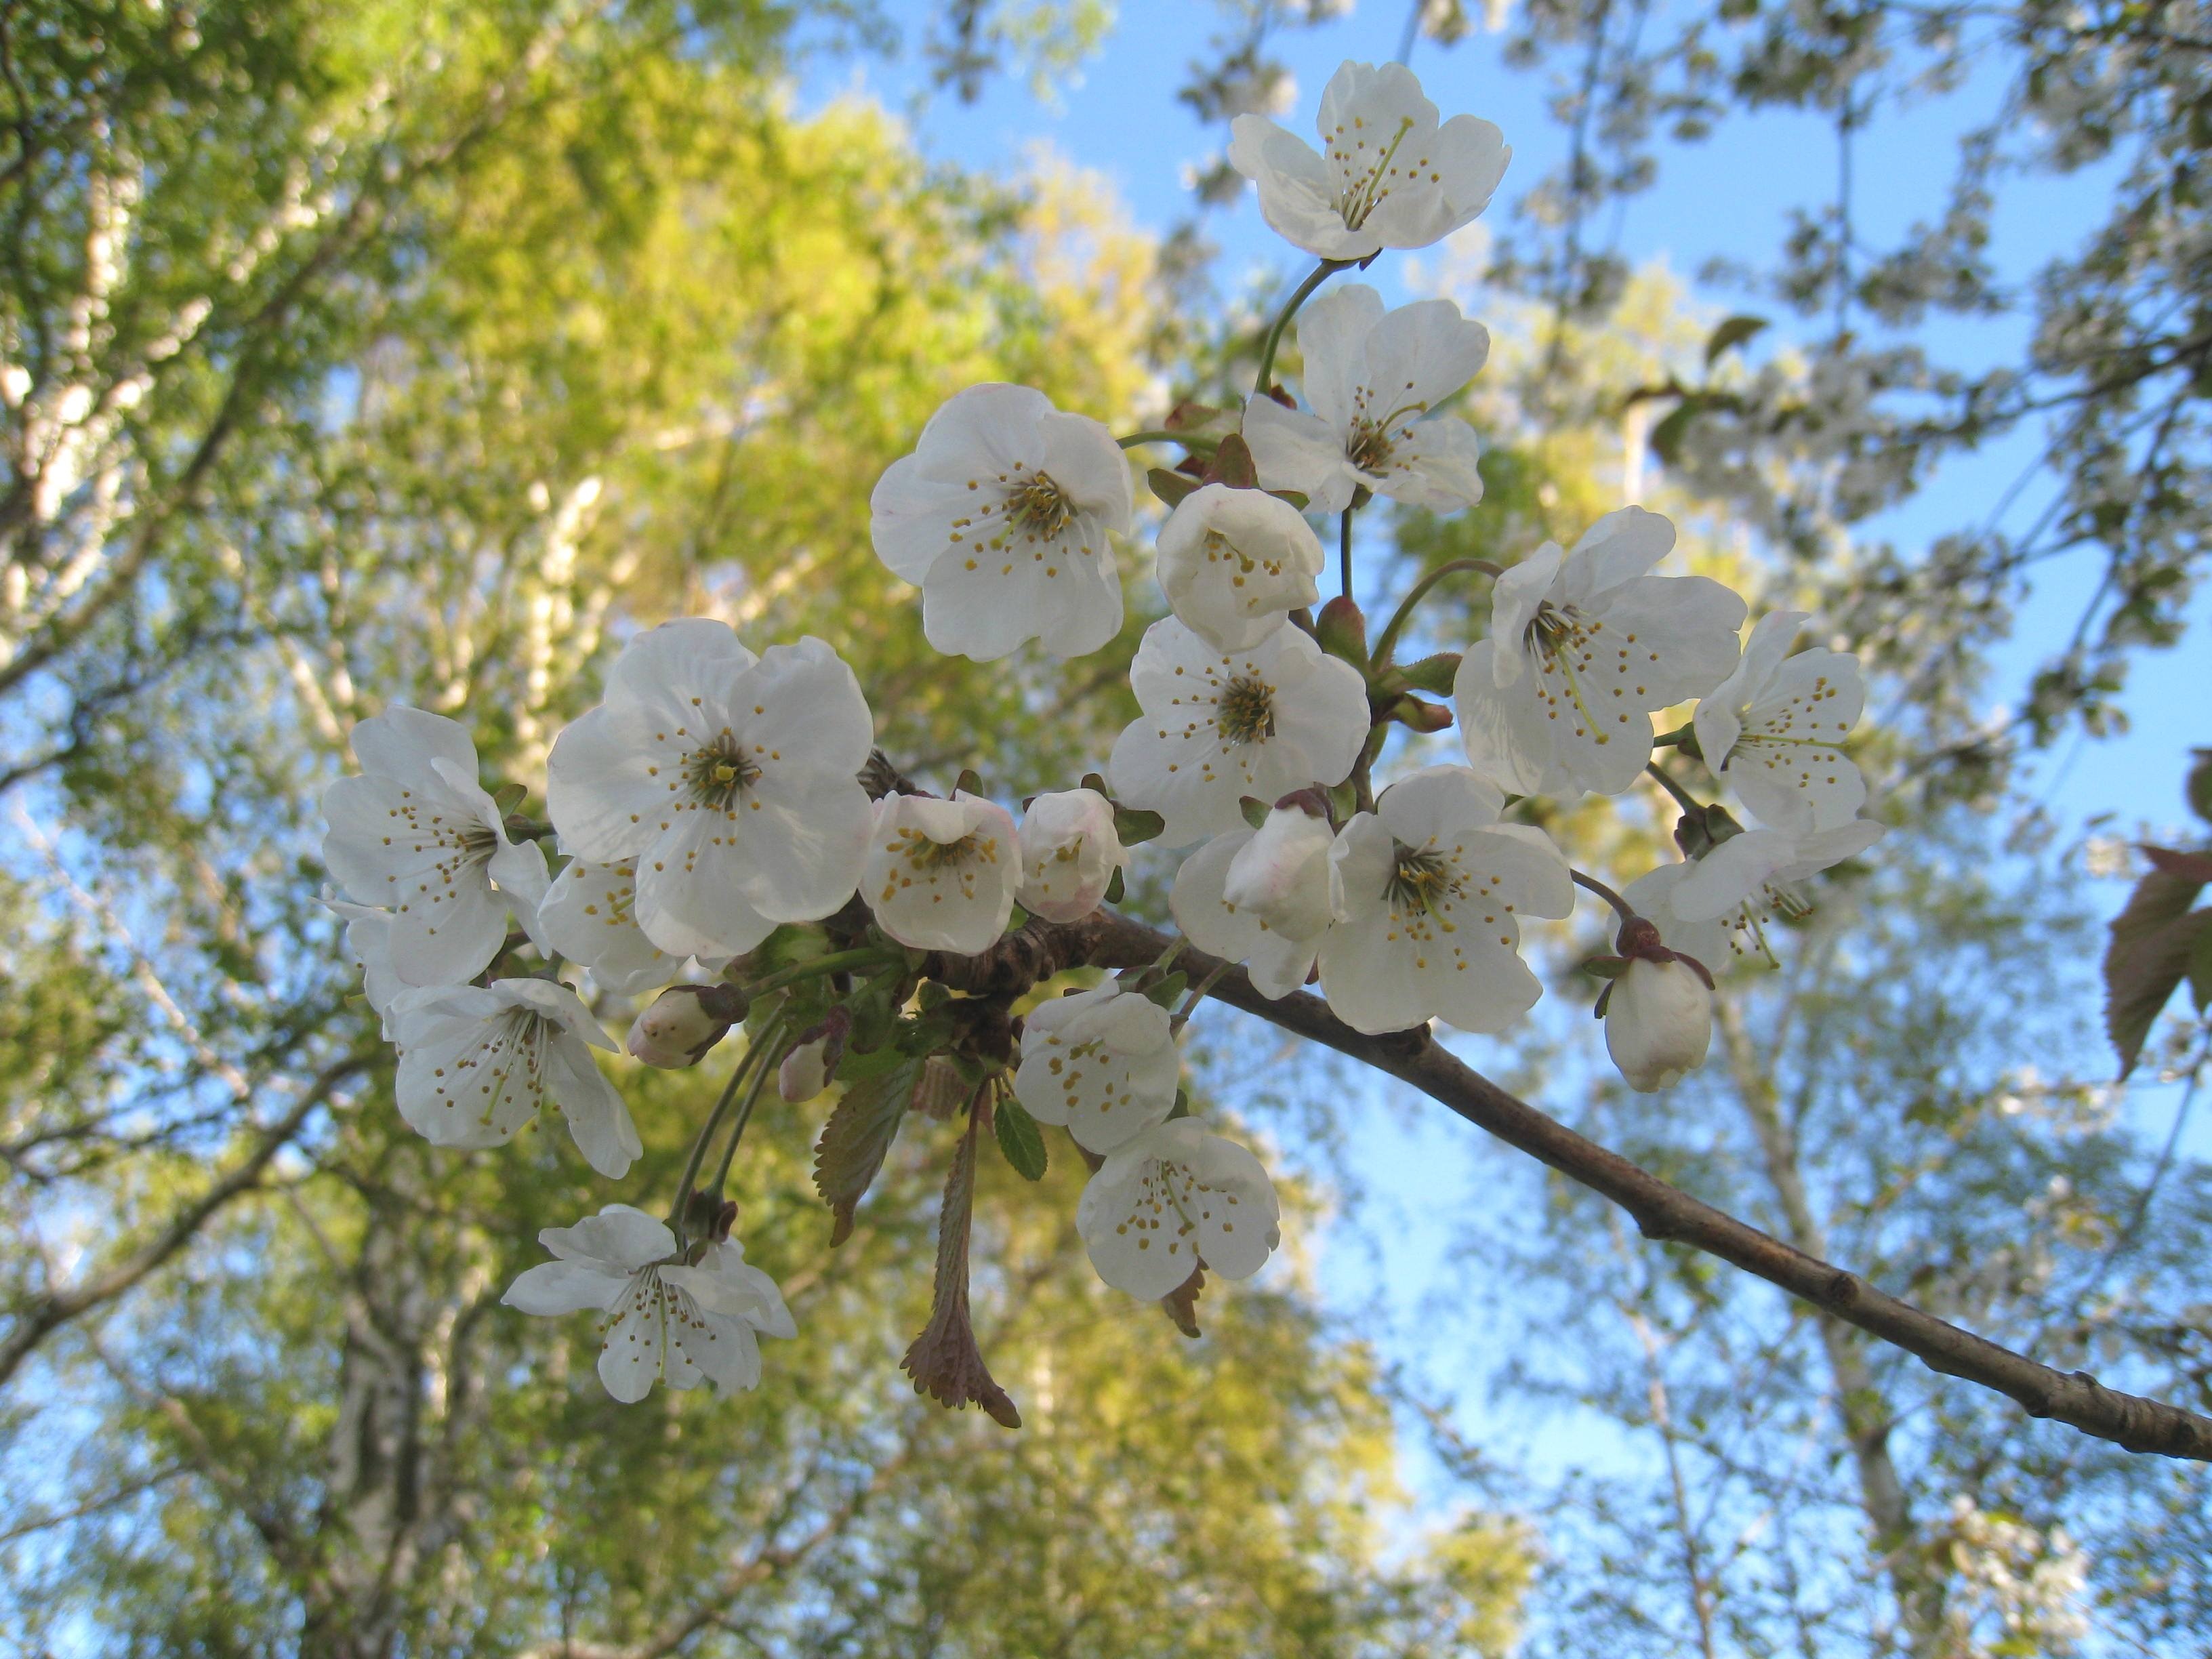
tree, branch, blossom, plant, sunlight, flower, food, spring, produce, blue, cherry blossom, colors, shrub, branches, sky blue, flowering plant, land plant